Crossing the inner German border

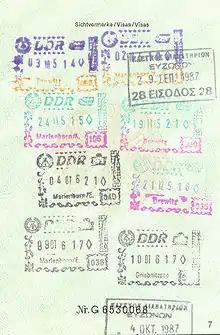
East German stamps from the Marienborn crossing.

By 1982, there were 19 border crossings: six roads, three autobahns, eight railway lines plus the Elbe river and the Mittellandkanal.